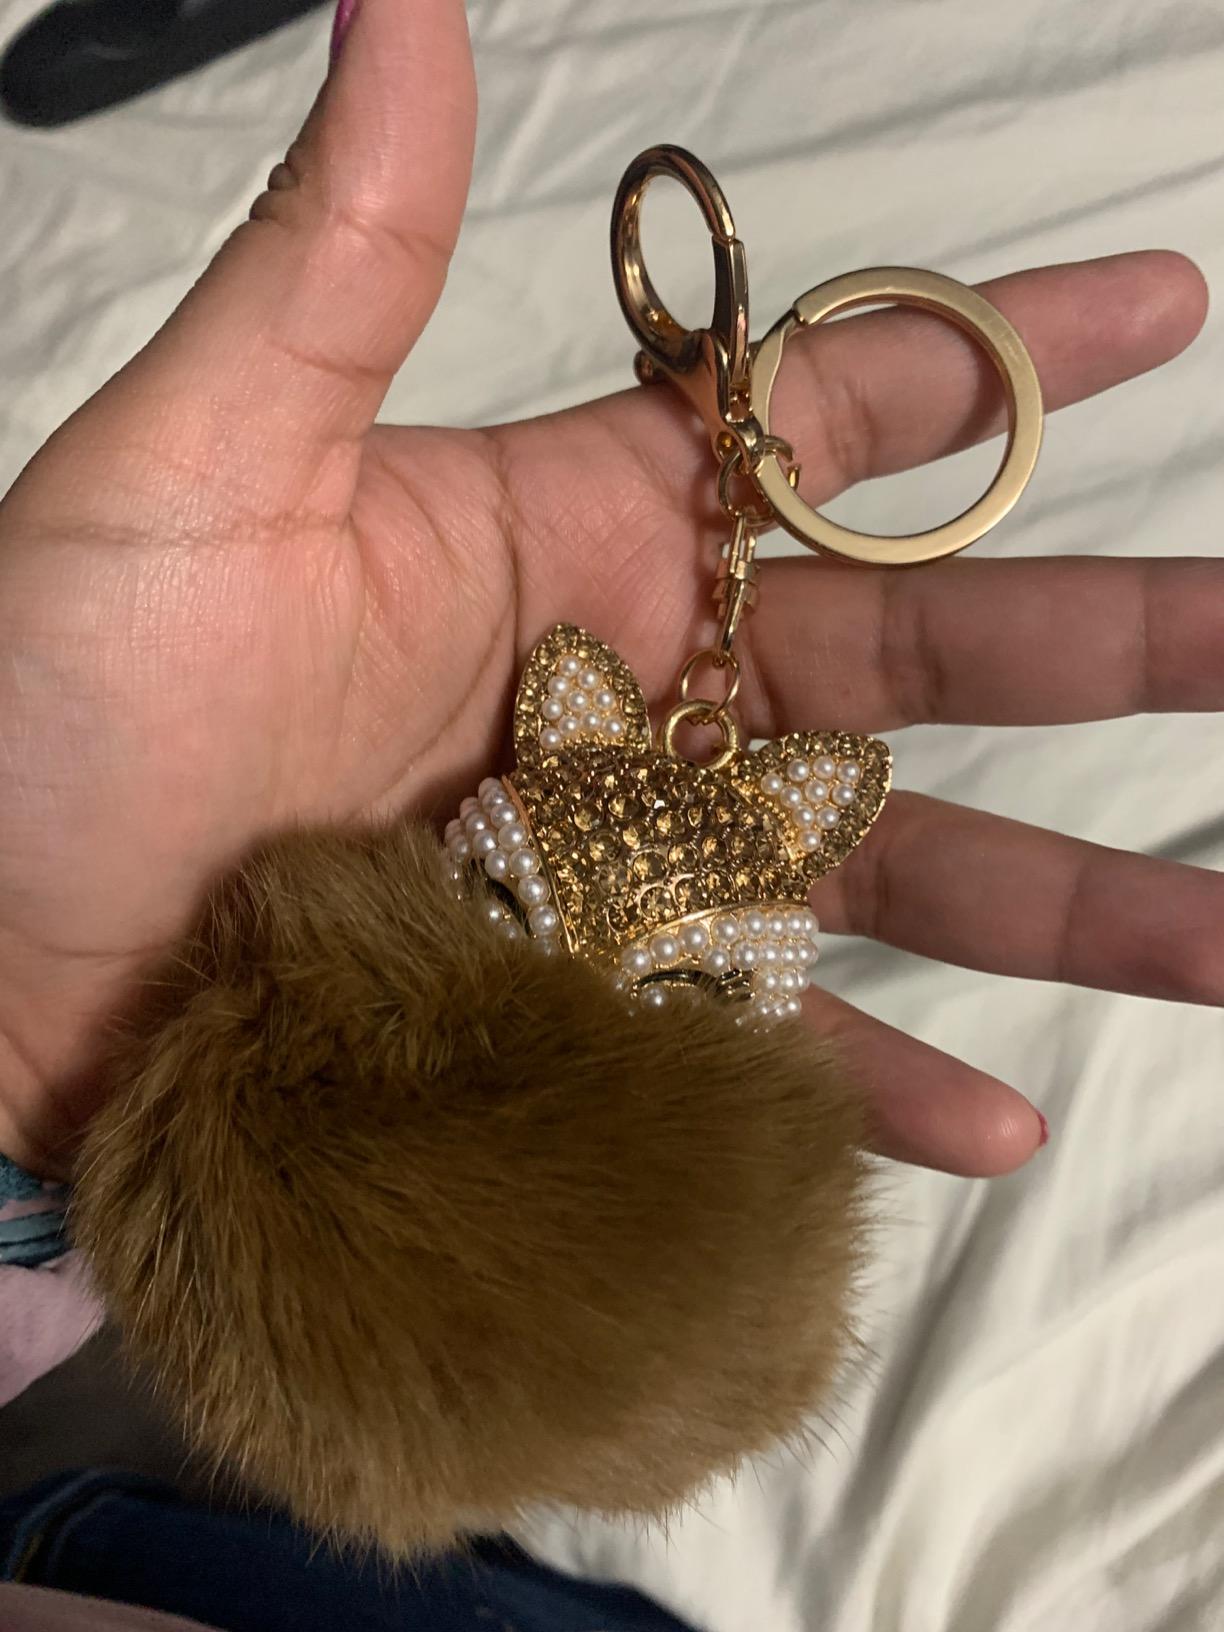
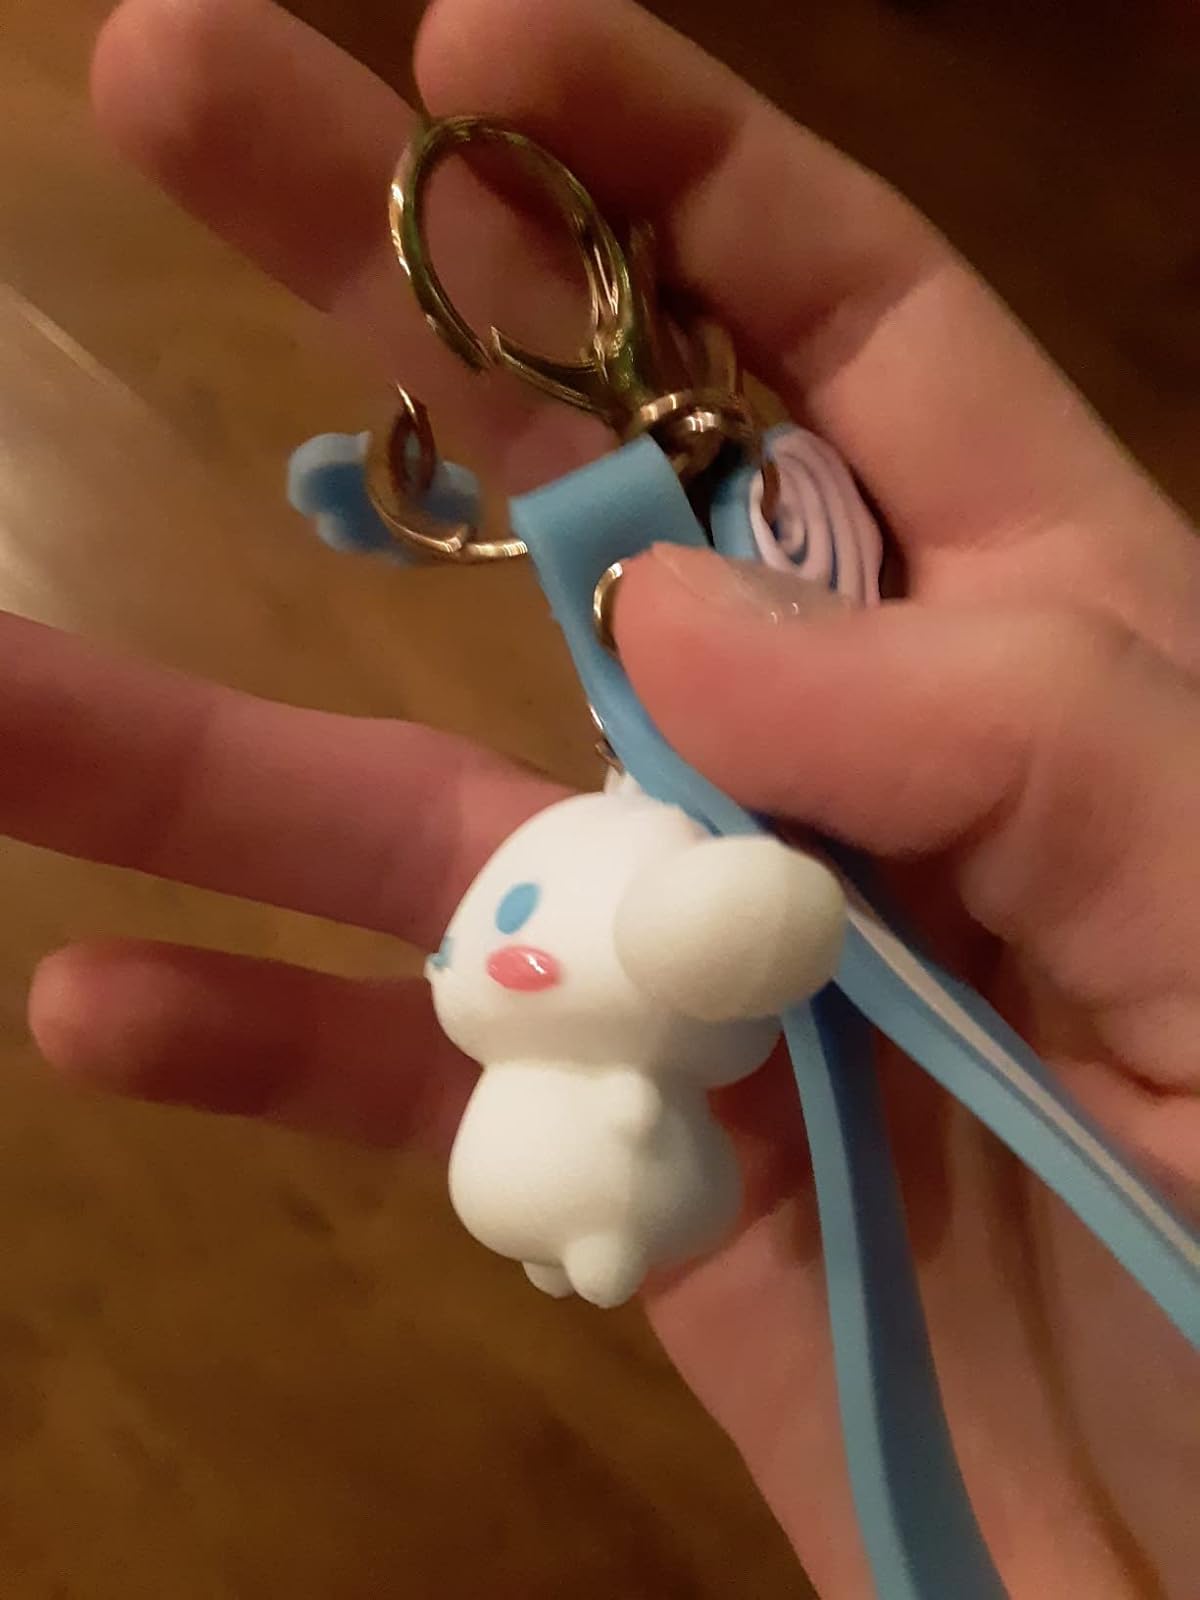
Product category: accessories_keychain
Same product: no